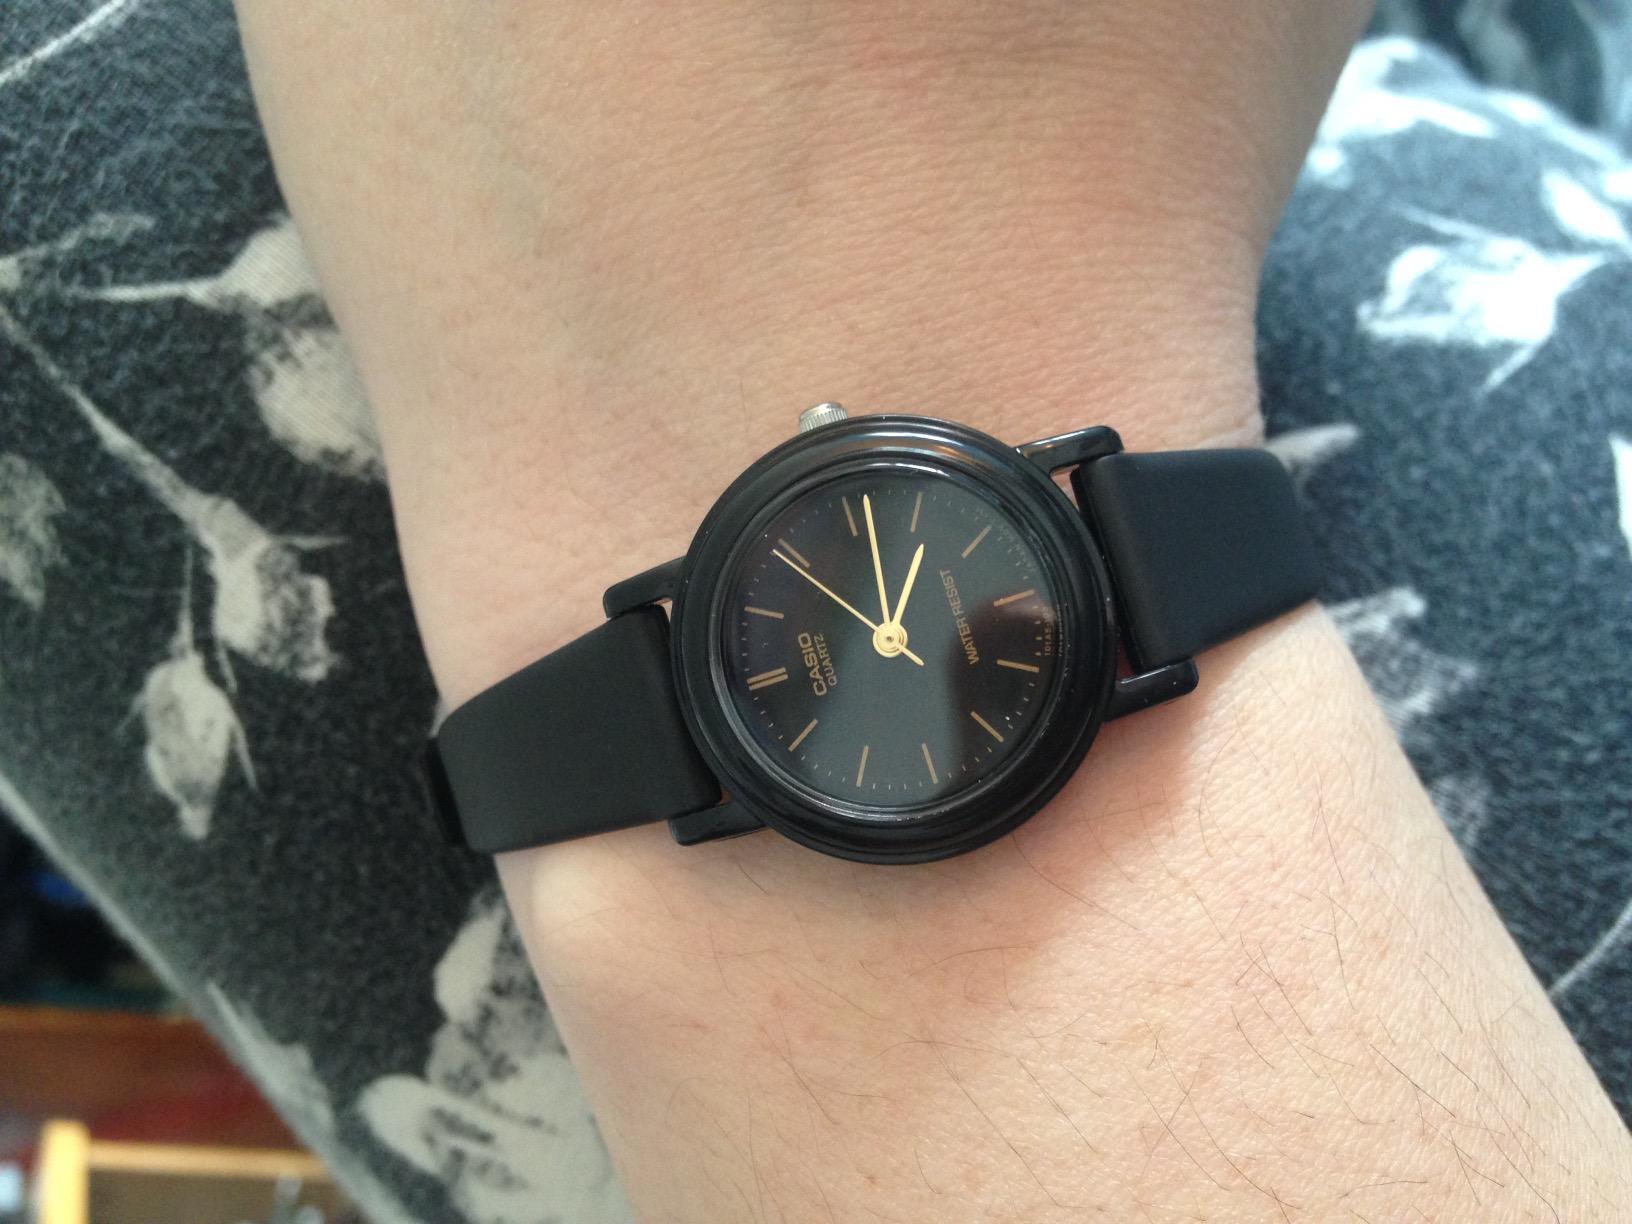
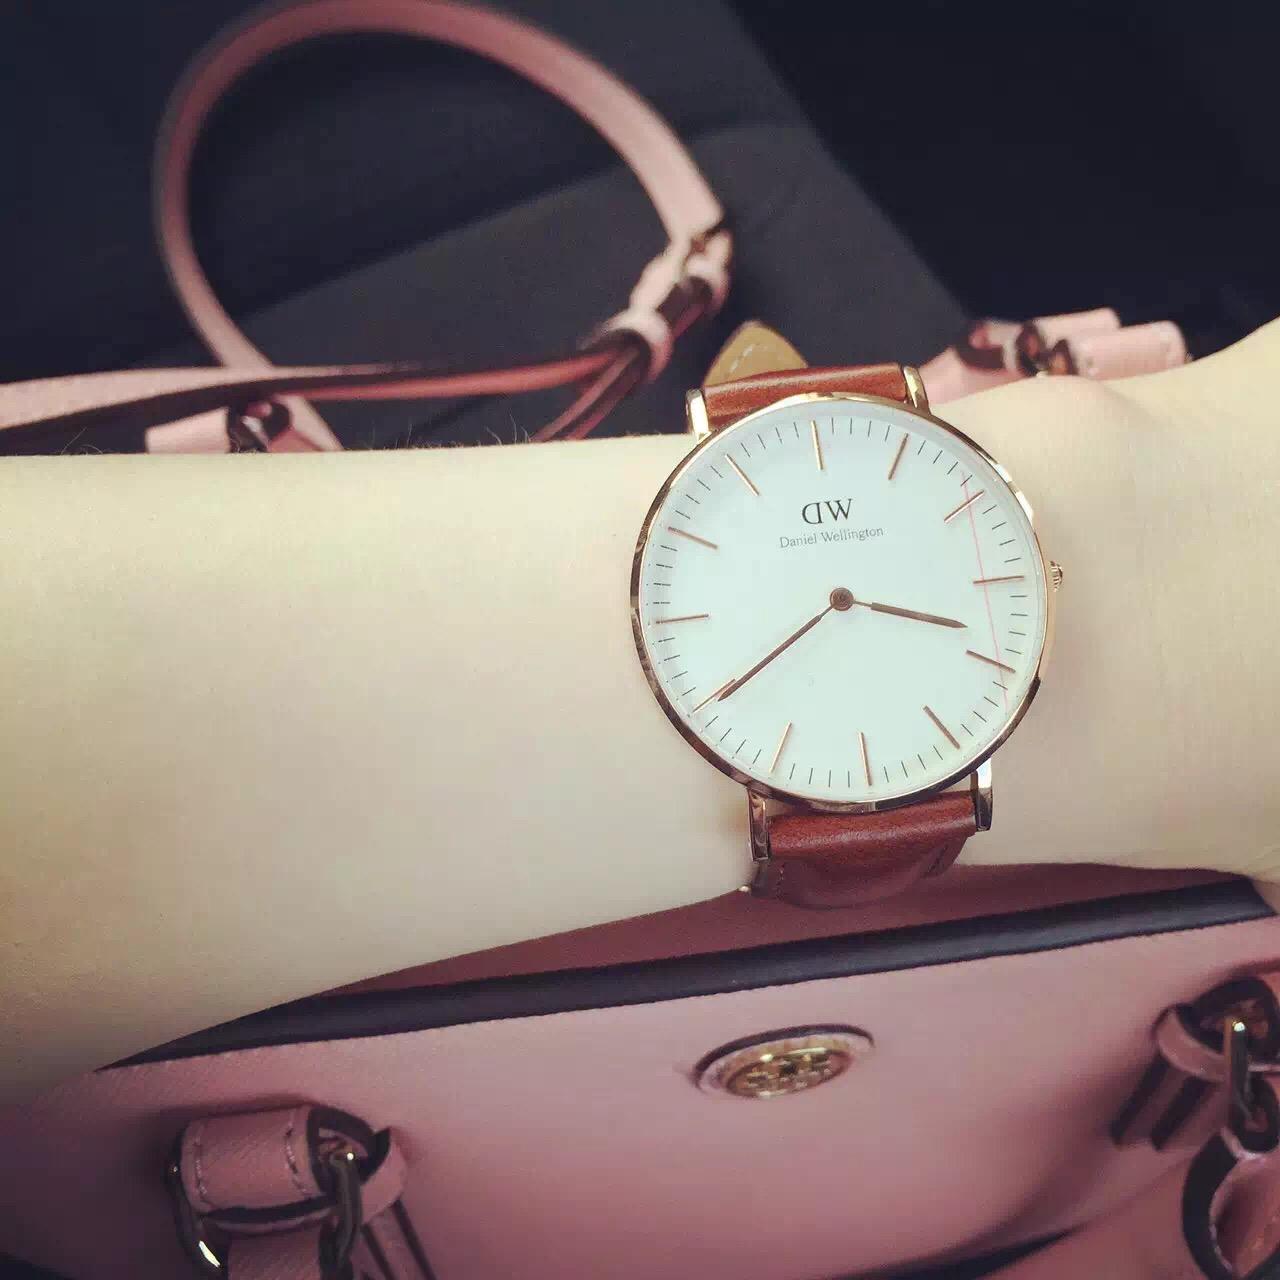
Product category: accessories_watch
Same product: no